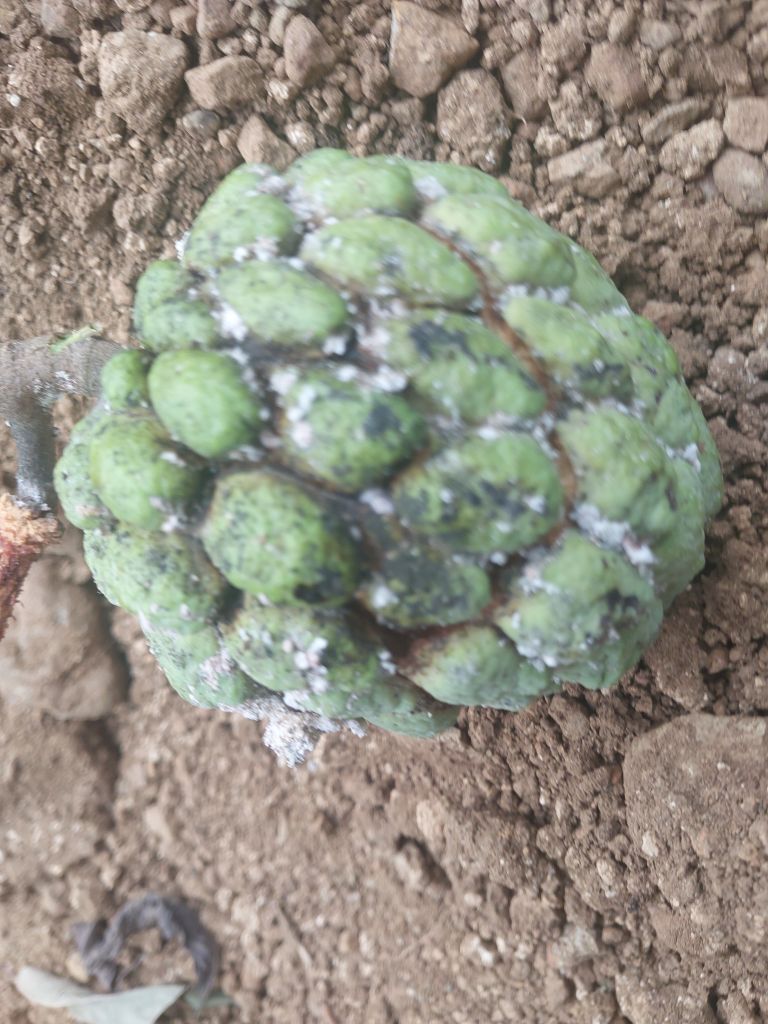
Disease label: Leaf spot on fruit